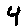
Label: 4